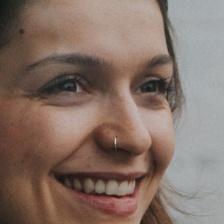
Label: faces